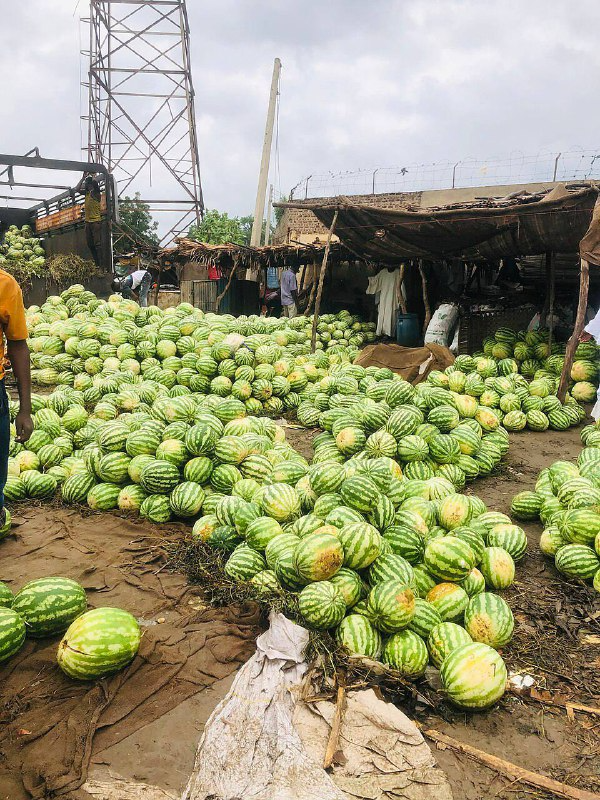
الوصف بالفصحى: أكوامٌ من البطيخِ موضوعةٌ على الأرضِ في أحدِ الأسواق.
الوصف بالعامية السودانية: اكوام  بتاعت بطيخ مختوتة في الواطة في سوق من الاسواق
التصنيف: Marketplaces